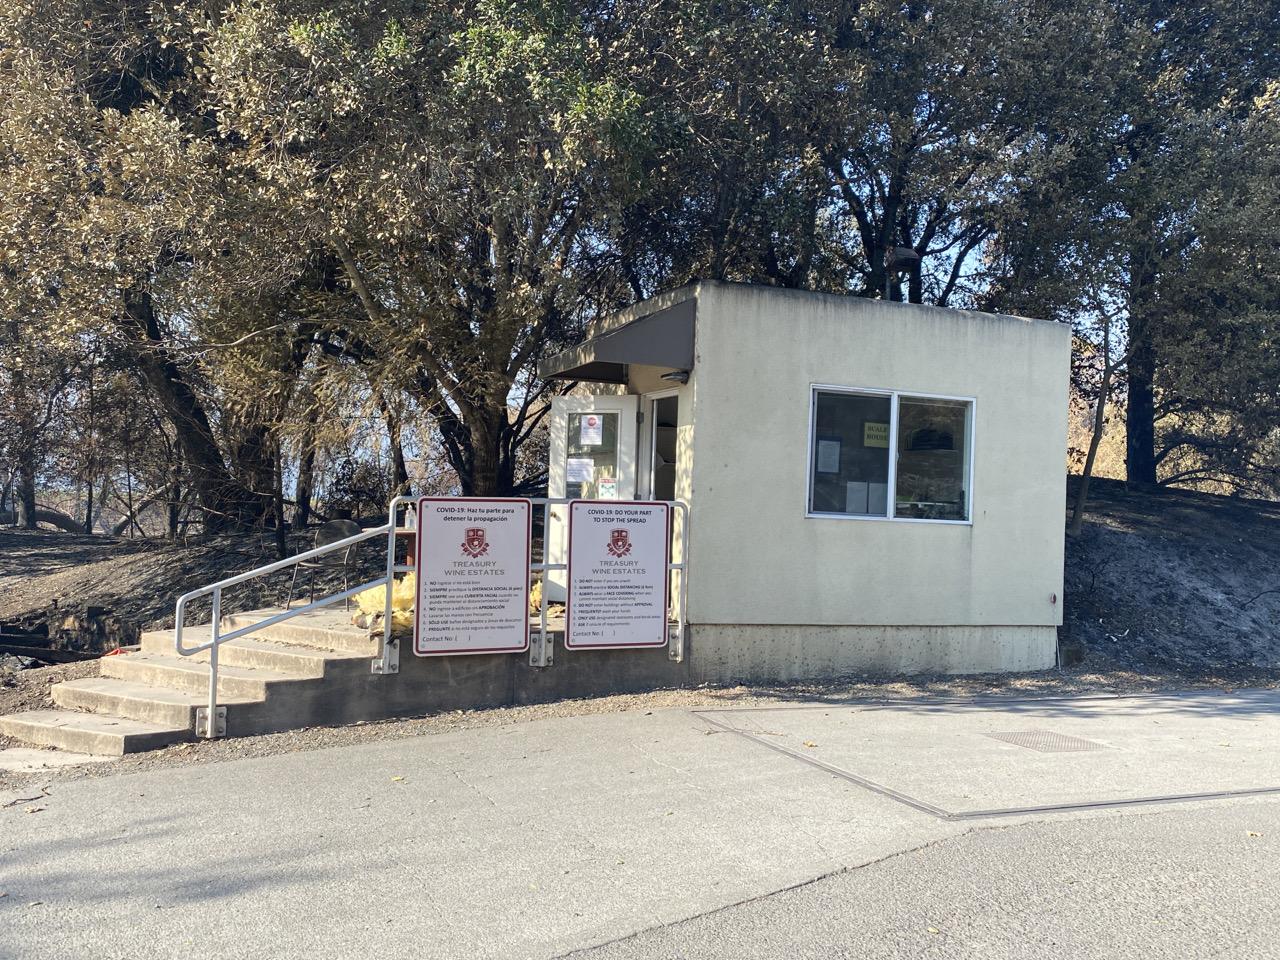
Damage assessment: minor